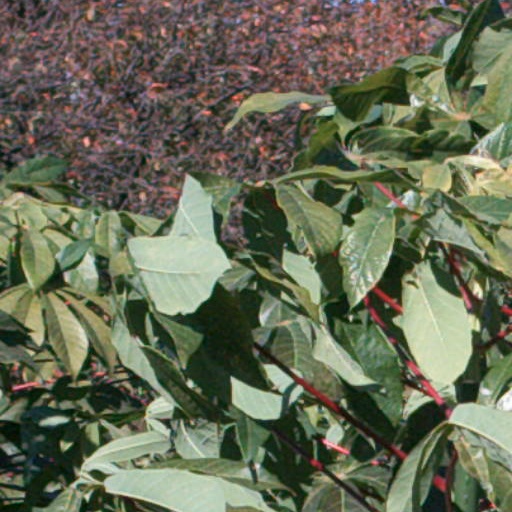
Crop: cassava